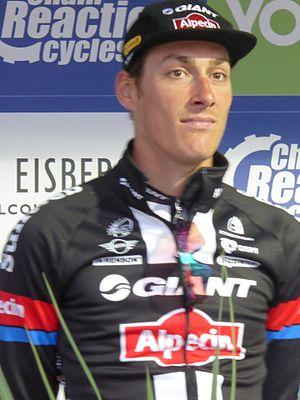
Ramon Sinkeldam, né le 9 février 1989 à Zaandam, est un coureur cycliste néerlandais, membre de l'équipe Groupama-FDJ. Spécialisé dans le cyclo-cross jusqu'en 2010, il a remporté le classement général du Superprestige 2006-2007 en catégorie junior.